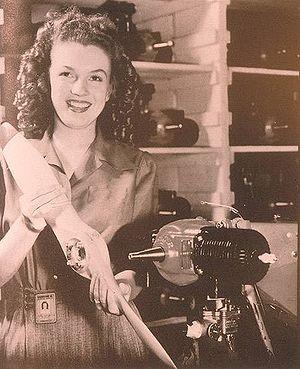
Yank, the Army Weekly était un magazine hebdomadaire publié par les Forces armées des États-Unis durant la Seconde Guerre mondiale. Créé et édité par le Major Hartzell Spence, le magazine était écrit uniquement par des militaires du rang et destiné aux soldats, marins et aviateurs servant en dehors des États-Unis. Yank fut le magazine le plus lu de l'histoire de l'armée américaine, atteignant une diffusion mondiale de plus de 2,6 millions d'exemplaires. Chaque numéro était édité à New York puis envoyé à 21 équipes qui ajoutaient les articles locaux. Le dernier numéro fut publié en décembre 1945.
Peter Pan est le 18ᵉ long-métrage d'animation et le 14ᵉ « Classique d'animation » des studios Disney. Sorti en France en 1953 sous le titre Les Aventures de Peter Pan, il est l'adaptation de la pièce éponyme de J. M. Barrie créée en 1904.